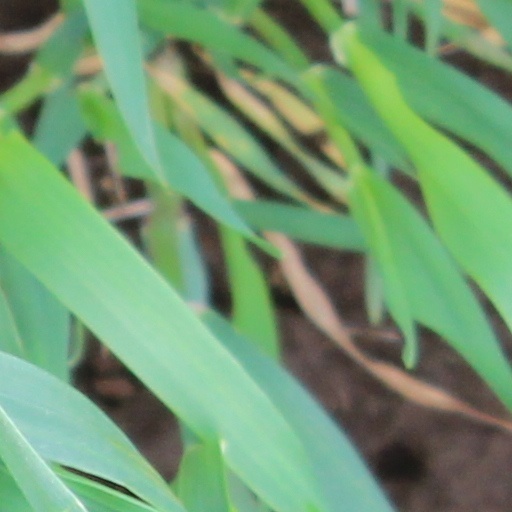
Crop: wheat